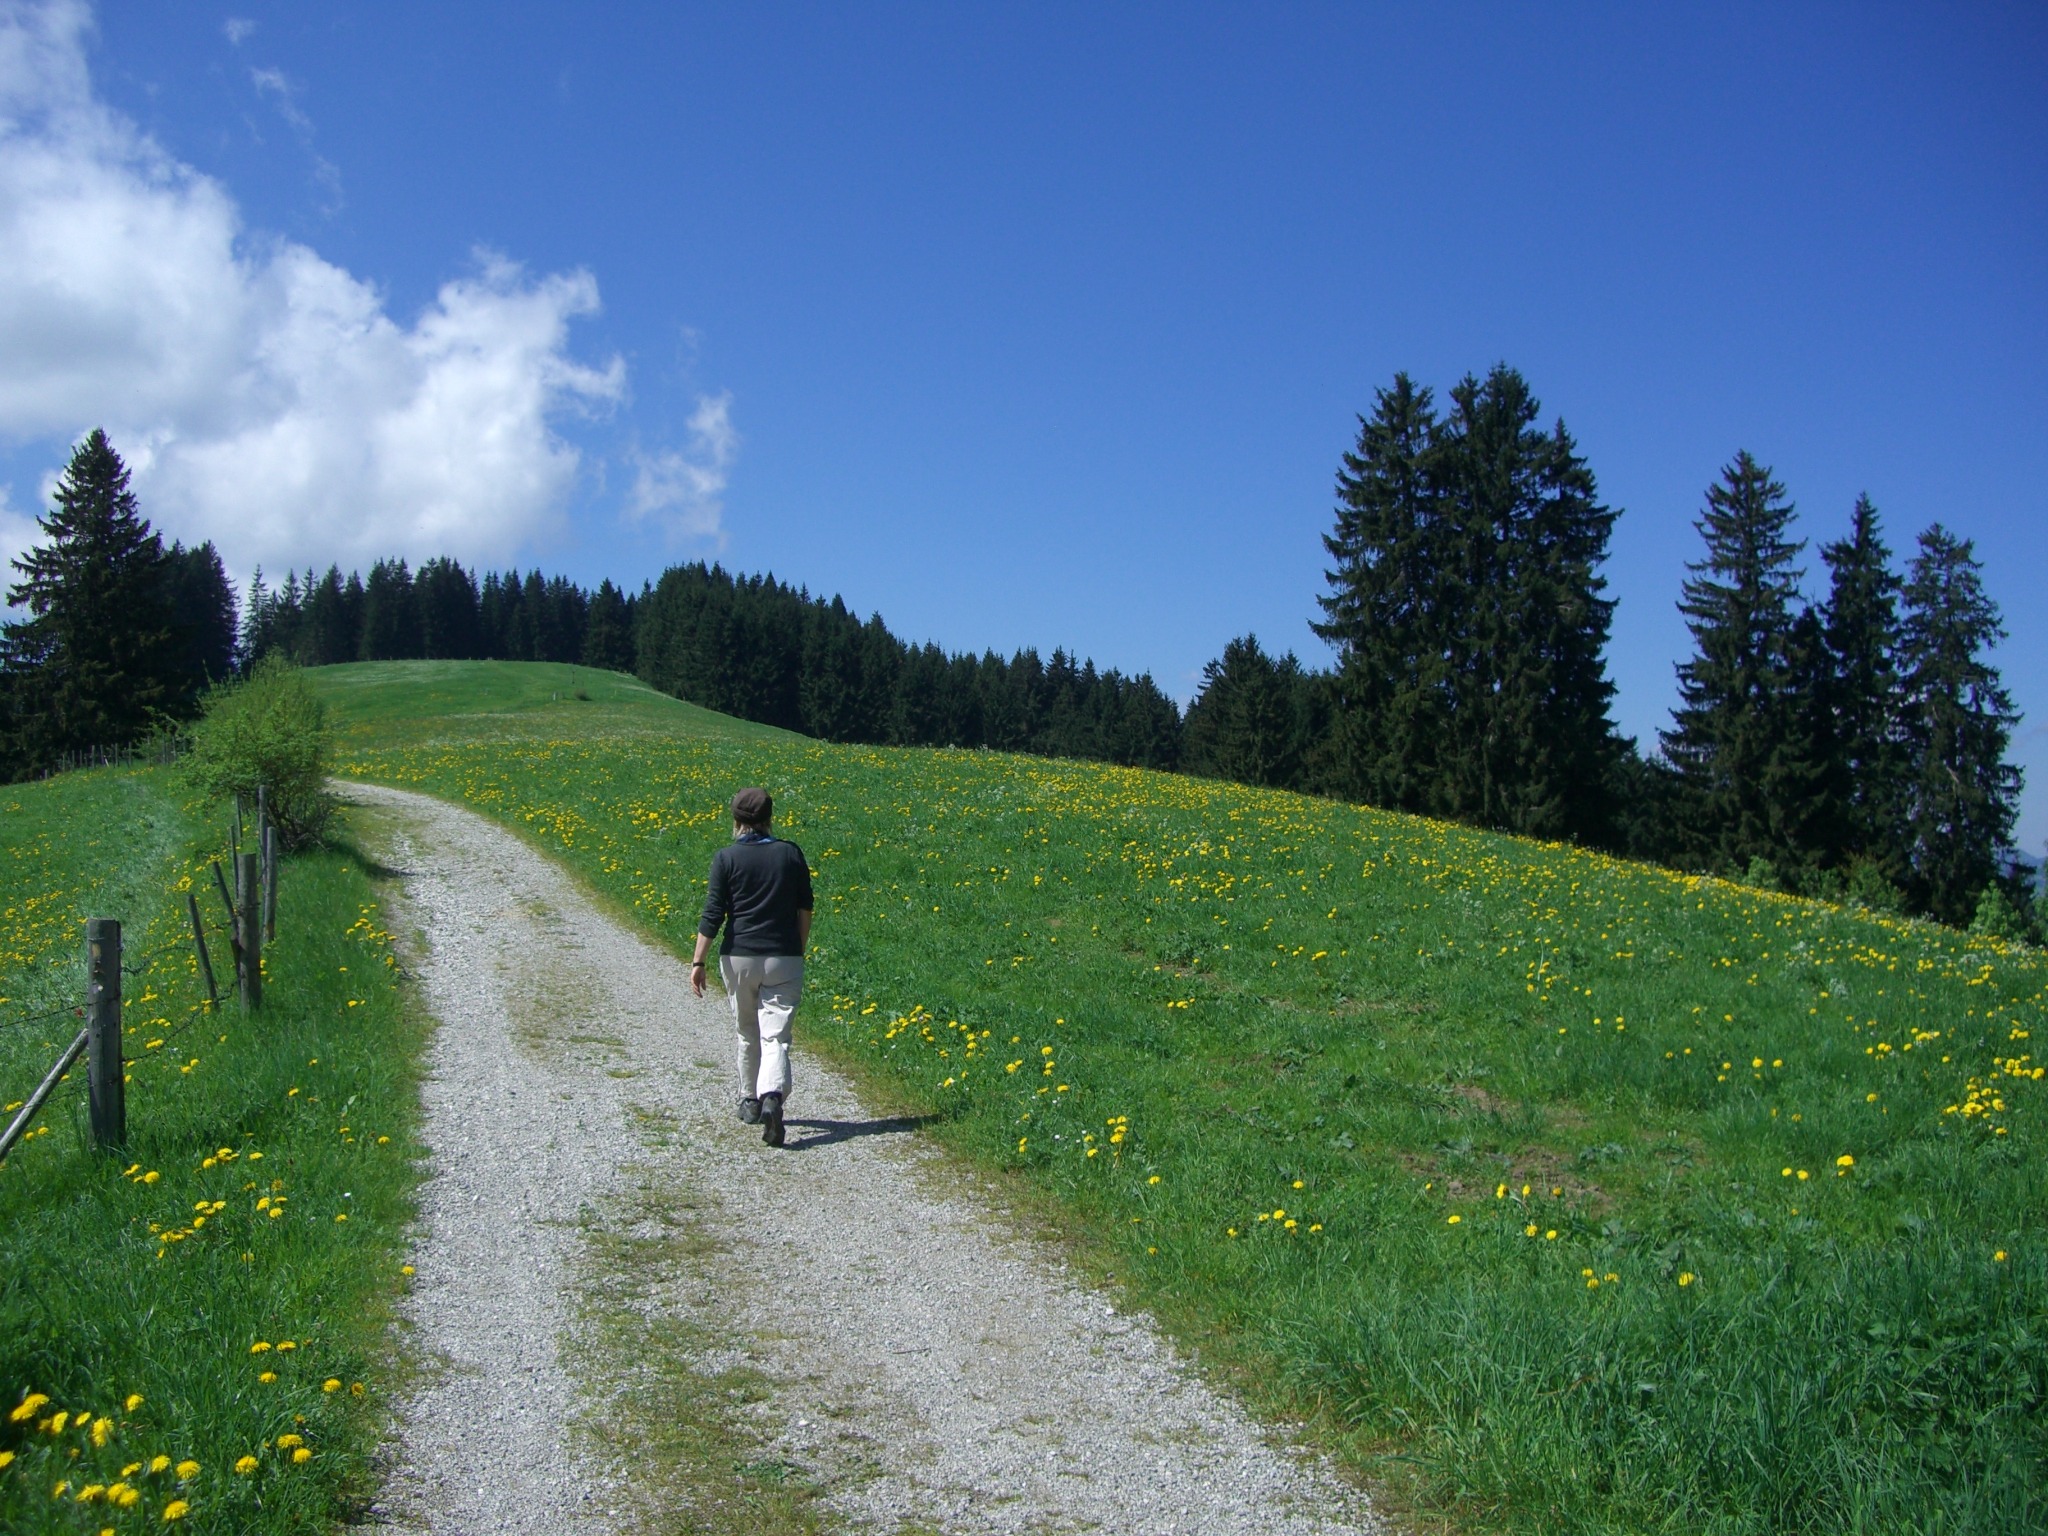
nature, grass, wilderness, walking, mountain, sky, hiking, trail, field, meadow, prairie, hill, mountain range, walk, pasture, blue, ridge, cheerful, free, clouds, alps, grassland, frisch, ecosystem, wanderer, rural area, oy mittelberg, fromm, mountainous landforms, panorama trail